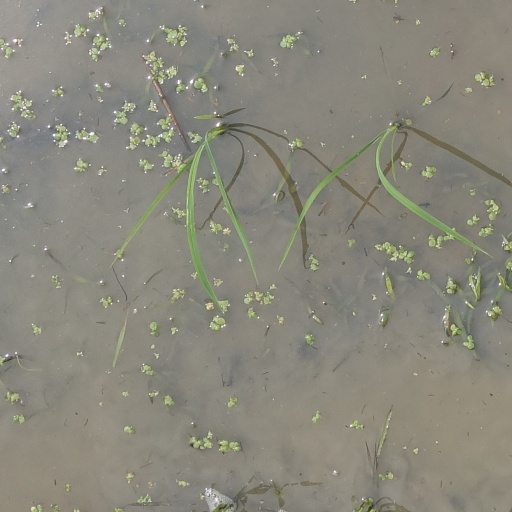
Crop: rice